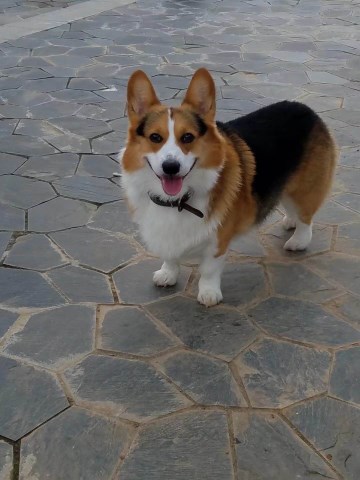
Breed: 2909-n000116-Cardigan